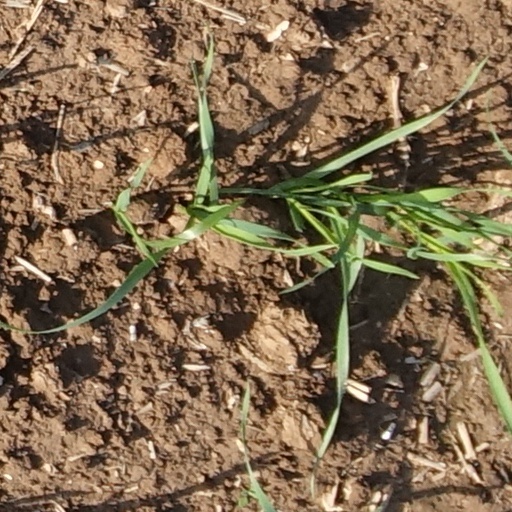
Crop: wheat